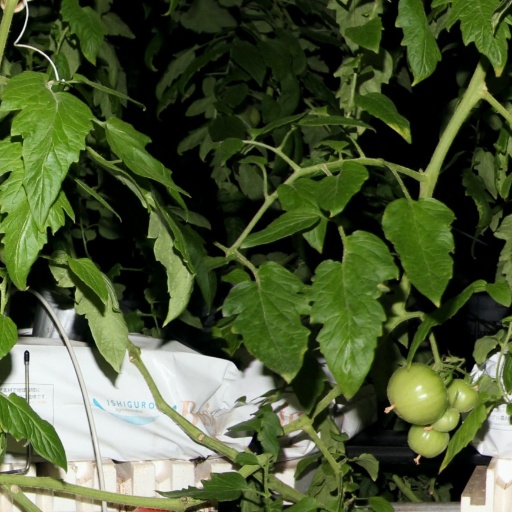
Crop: tomato